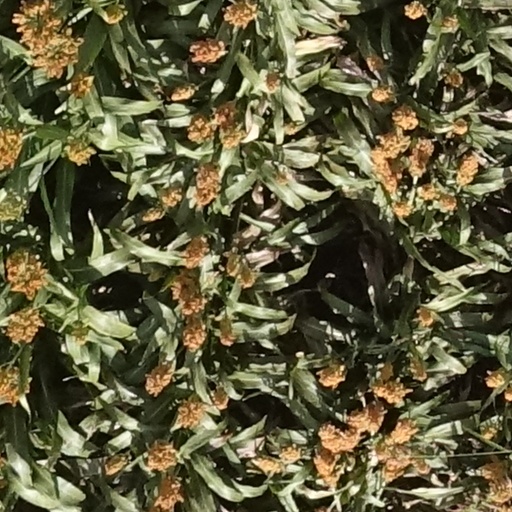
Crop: sorghum